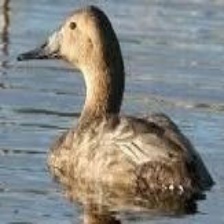
Species: CANVASBACK
Scientific name: AYTHYA VALISINERIA
ImageNet parent category: drake